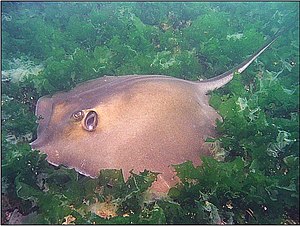
Utilstrækkelige data
Pigrokke (utilstrækkelige data)
Utilstrækkelige data er en term som anvendes ind for rødlistning af arter.